Andrew Pilley

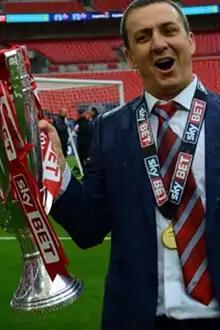
Pilley in May 2014, when Fleetwood Town won promotion to League One via the play-offs.

Andrew James Pilley (born 26 May 1970) is an English businessman, convicted criminal, and former football club chairman. He was previously the chairman of EFL League One club Fleetwood Town and League of Ireland First Division side Waterford. Pilley was also the chairman of an independent commercial utility group BES Utilities.